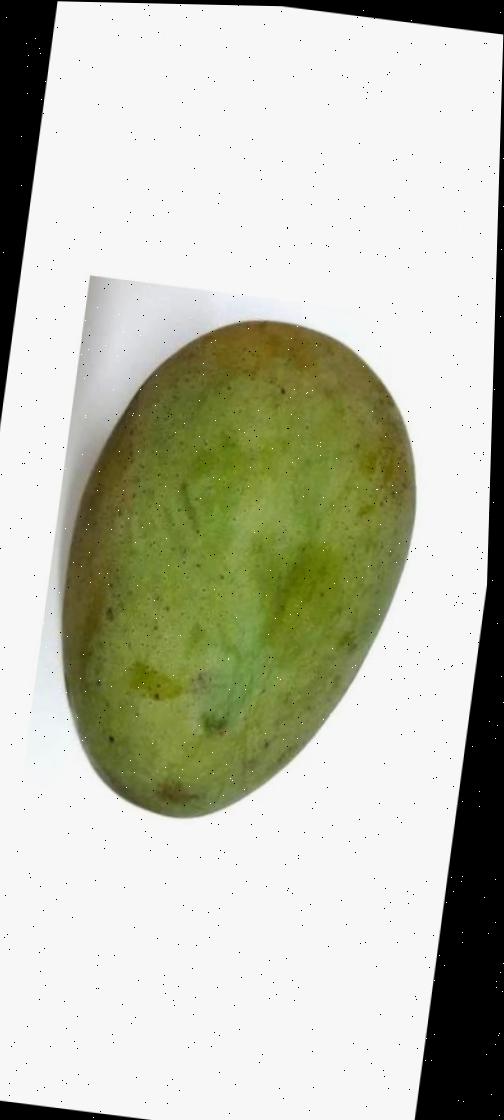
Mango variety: Fazli Shurmai